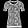
Label: T - shirt / top